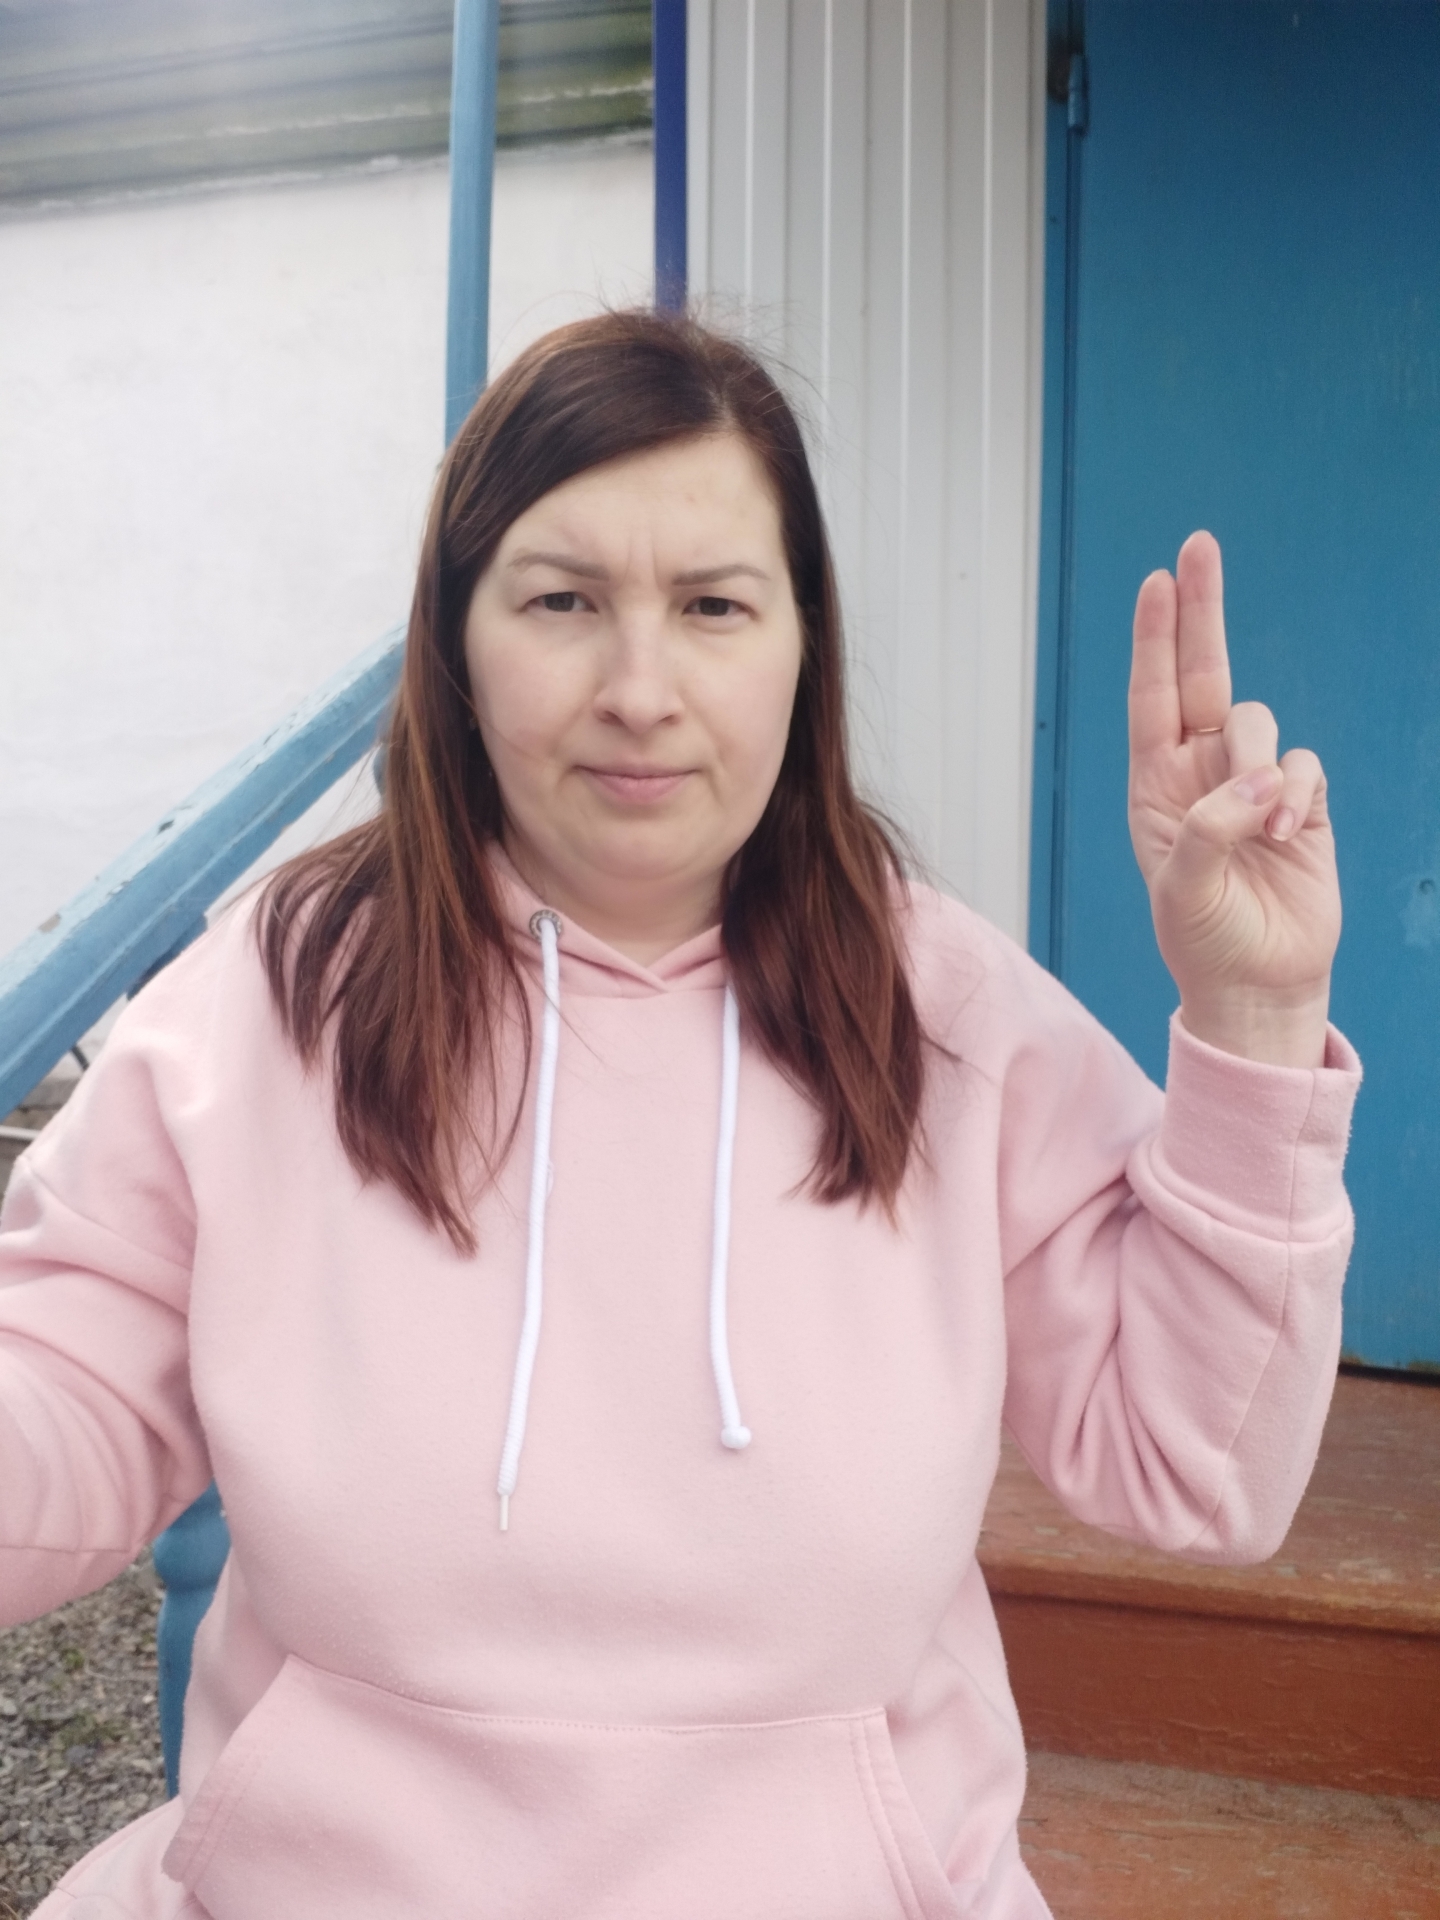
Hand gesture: two_up